United Congress

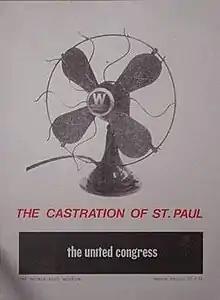
Castration of St. Paul Poster

The United Congress is a long-standing artist collective active in Calgary, Alberta from the late 1980s to the present day. The group combines conceptual art, silkscreen, music, constructed language, abstraction, and anti-art in its activities.